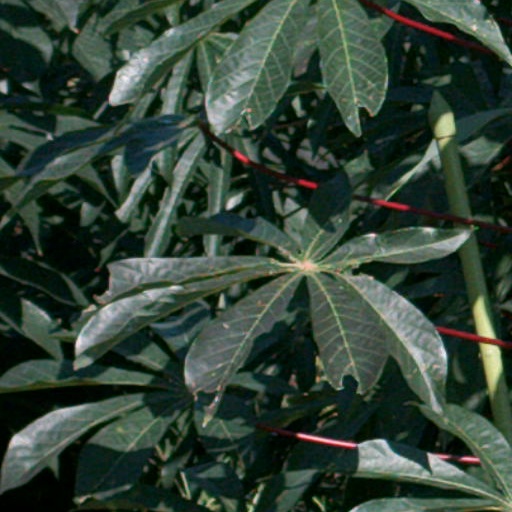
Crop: cassava